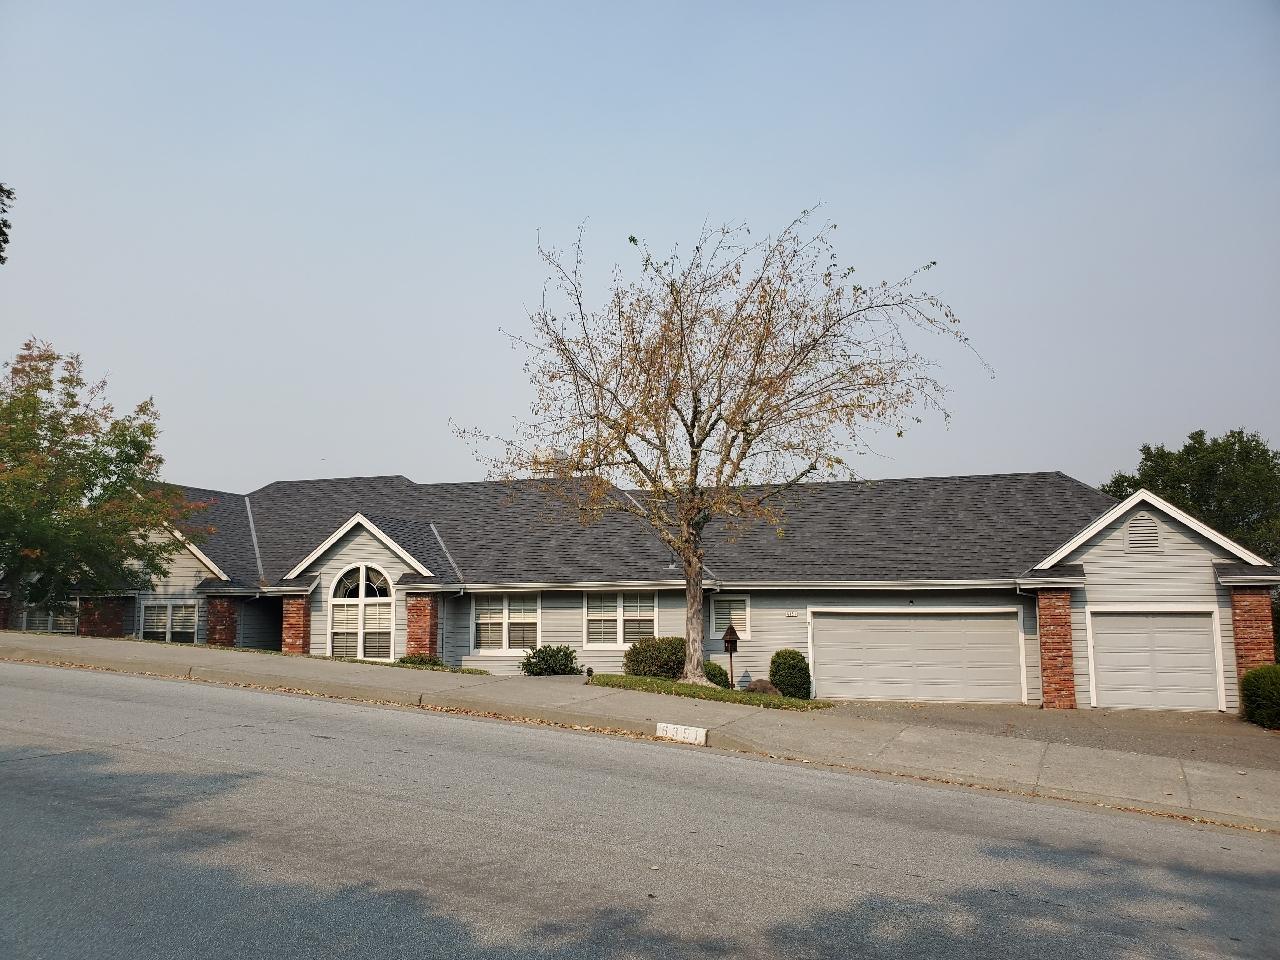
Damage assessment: no_damage